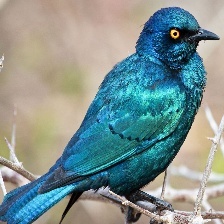
Species: CAPE GLOSSY STARLING
Scientific name: LAMPROTORNIS NITENS